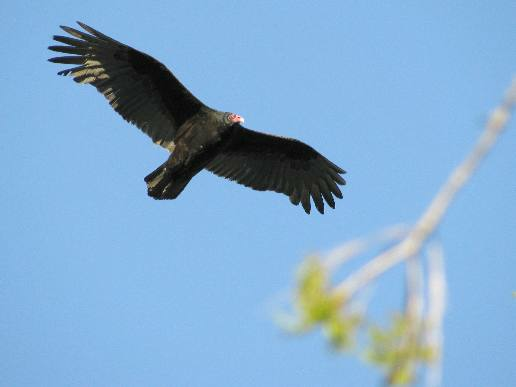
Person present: No